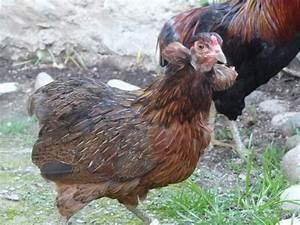
chicken